A Touch Away (TV series)

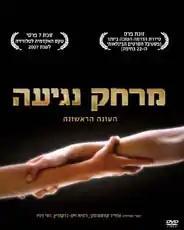

A Touch Away (Merchak Negi'aa; Hebrew, מרחק נגיעה) is a record breaking Israeli drama television miniseries, winner of The Television Academy award , . It was first aired in January 23, 2007 and in 2008 was bought by HBO. It was the second Israeli drama series to be bought by HBO after BeTipul.